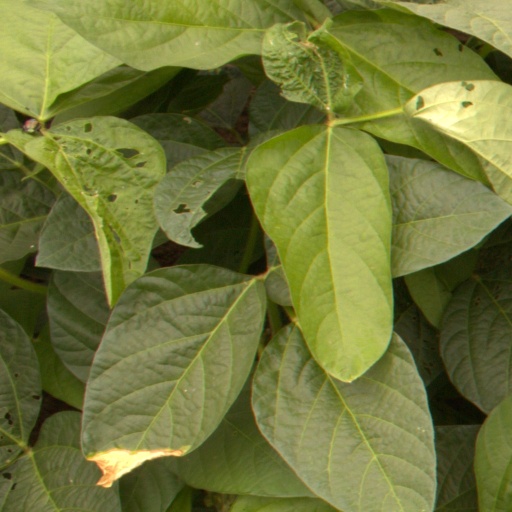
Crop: soybean